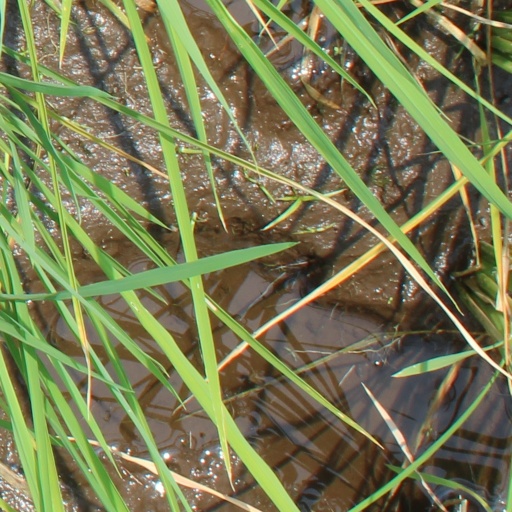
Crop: rice